Mahmoud Abbas

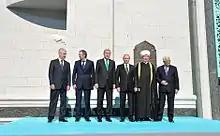
Abbas, Vladimir Putin, and Recep Tayyip Erdoğan opened Moscow's Cathedral Mosque, 23 September 2015.

Abbas has supported the blockade of the Gaza Strip as a means of weakening Hamas. In 2010, Abbas declared that he opposed lifting the Israeli naval blockade of the Gaza Strip because this would bolster Hamas. Egypt also supported this position. In 2014 and subsequent years, Abbas supported Egypt's crackdown on smuggling tunnels and welcomed the flooding of the tunnels by Egypt in coordination with the PA. In 2016, Abbas objected to the entrance of Qatari fuel to the Gaza electricity plant via Israel, because his PA would be unable to collect taxes on the fuel.